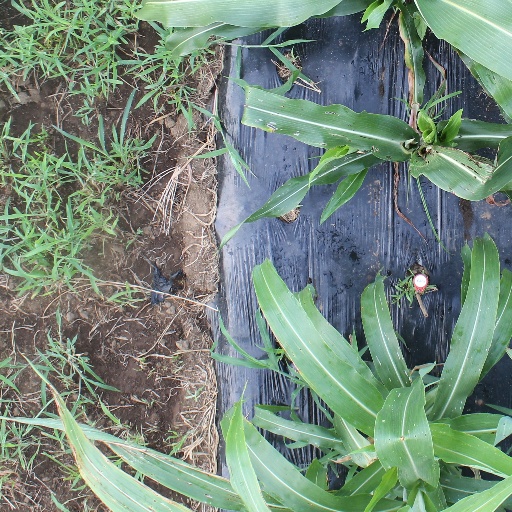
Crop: sorghum